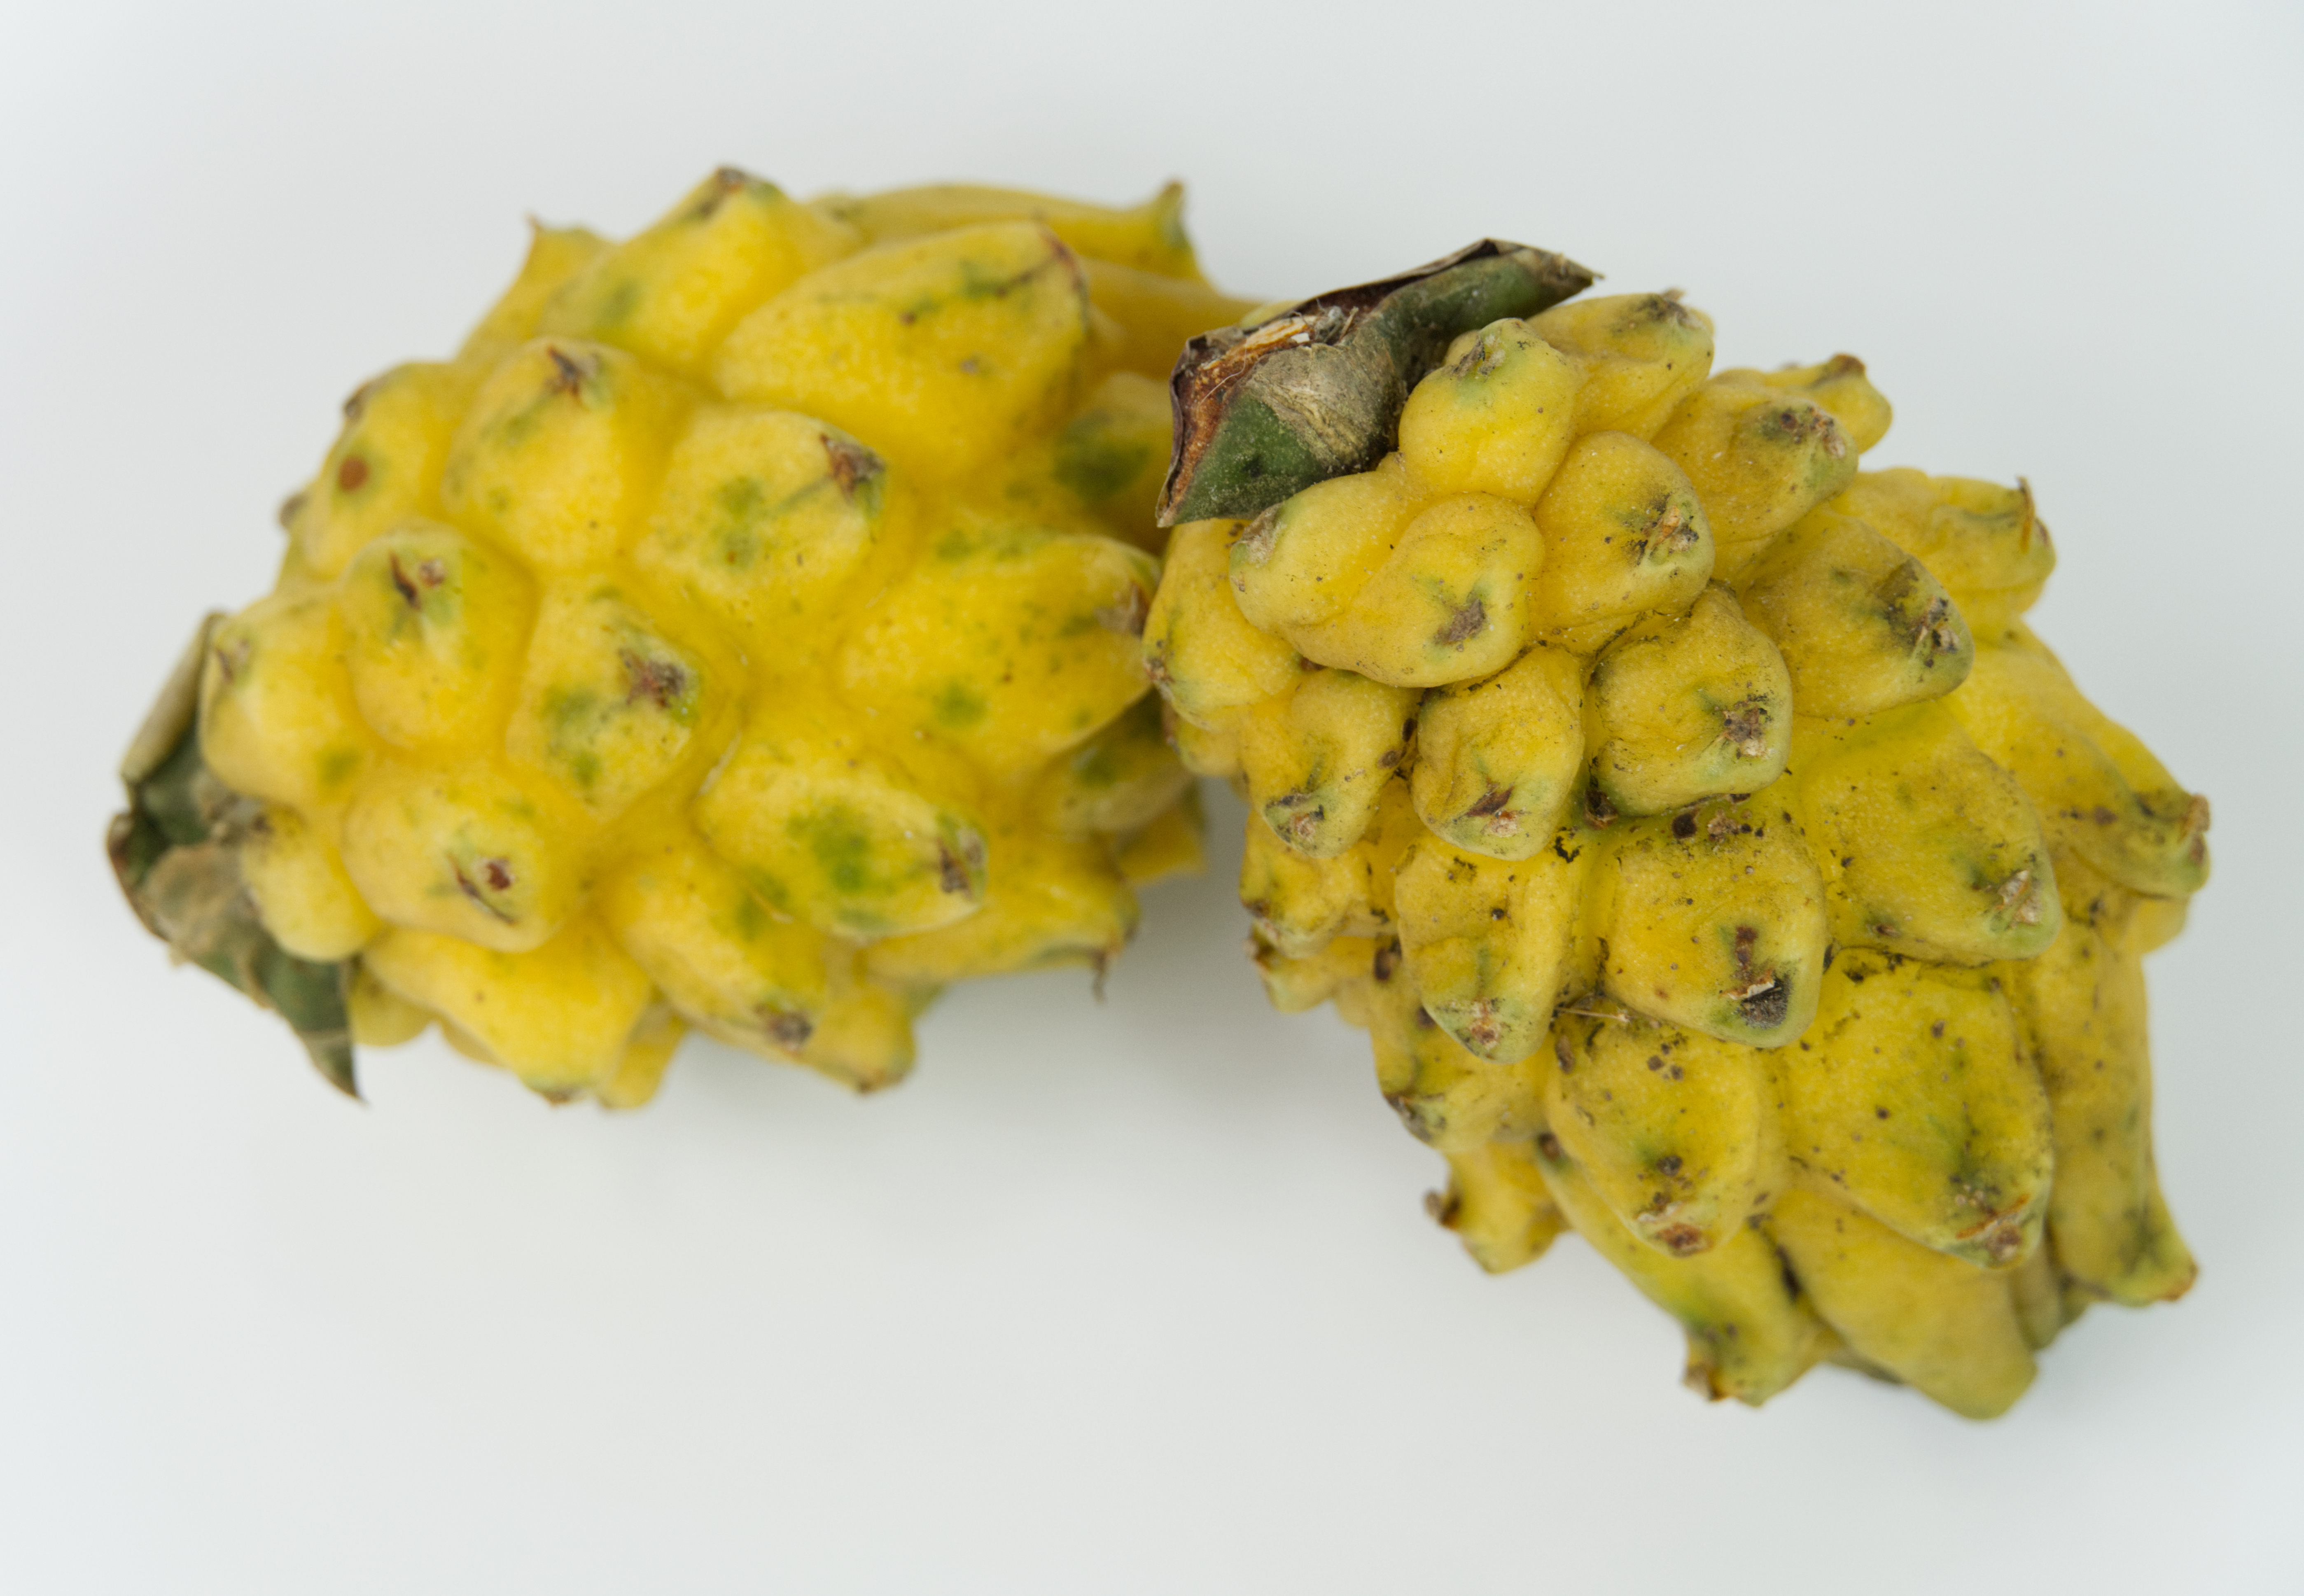
pitaya, exotic, exotic fruit, colombian fruit, fruit, sweet, ripe, food, yellow, produce, juicy, healthy, snack, delicious, tropical fruit, nutrition, tasty, vegan, vegetarian, raw, diet, organic, dieting, natural foods, local food, superfood, fruit salad, diet food, ingredient, cuisine, recipe, natural material, dish, vegetable, art, comfort food, pattern